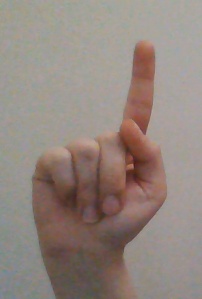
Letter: bb